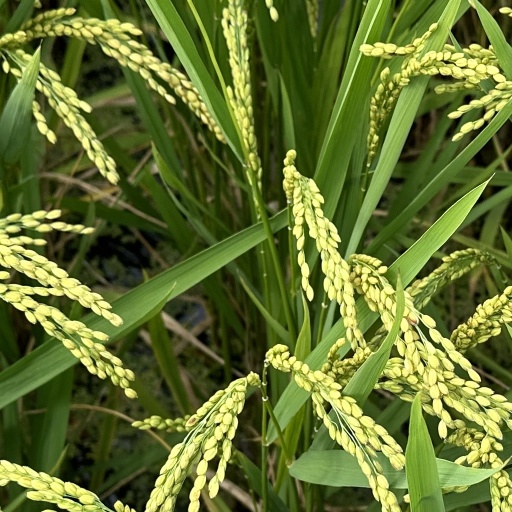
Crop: rice